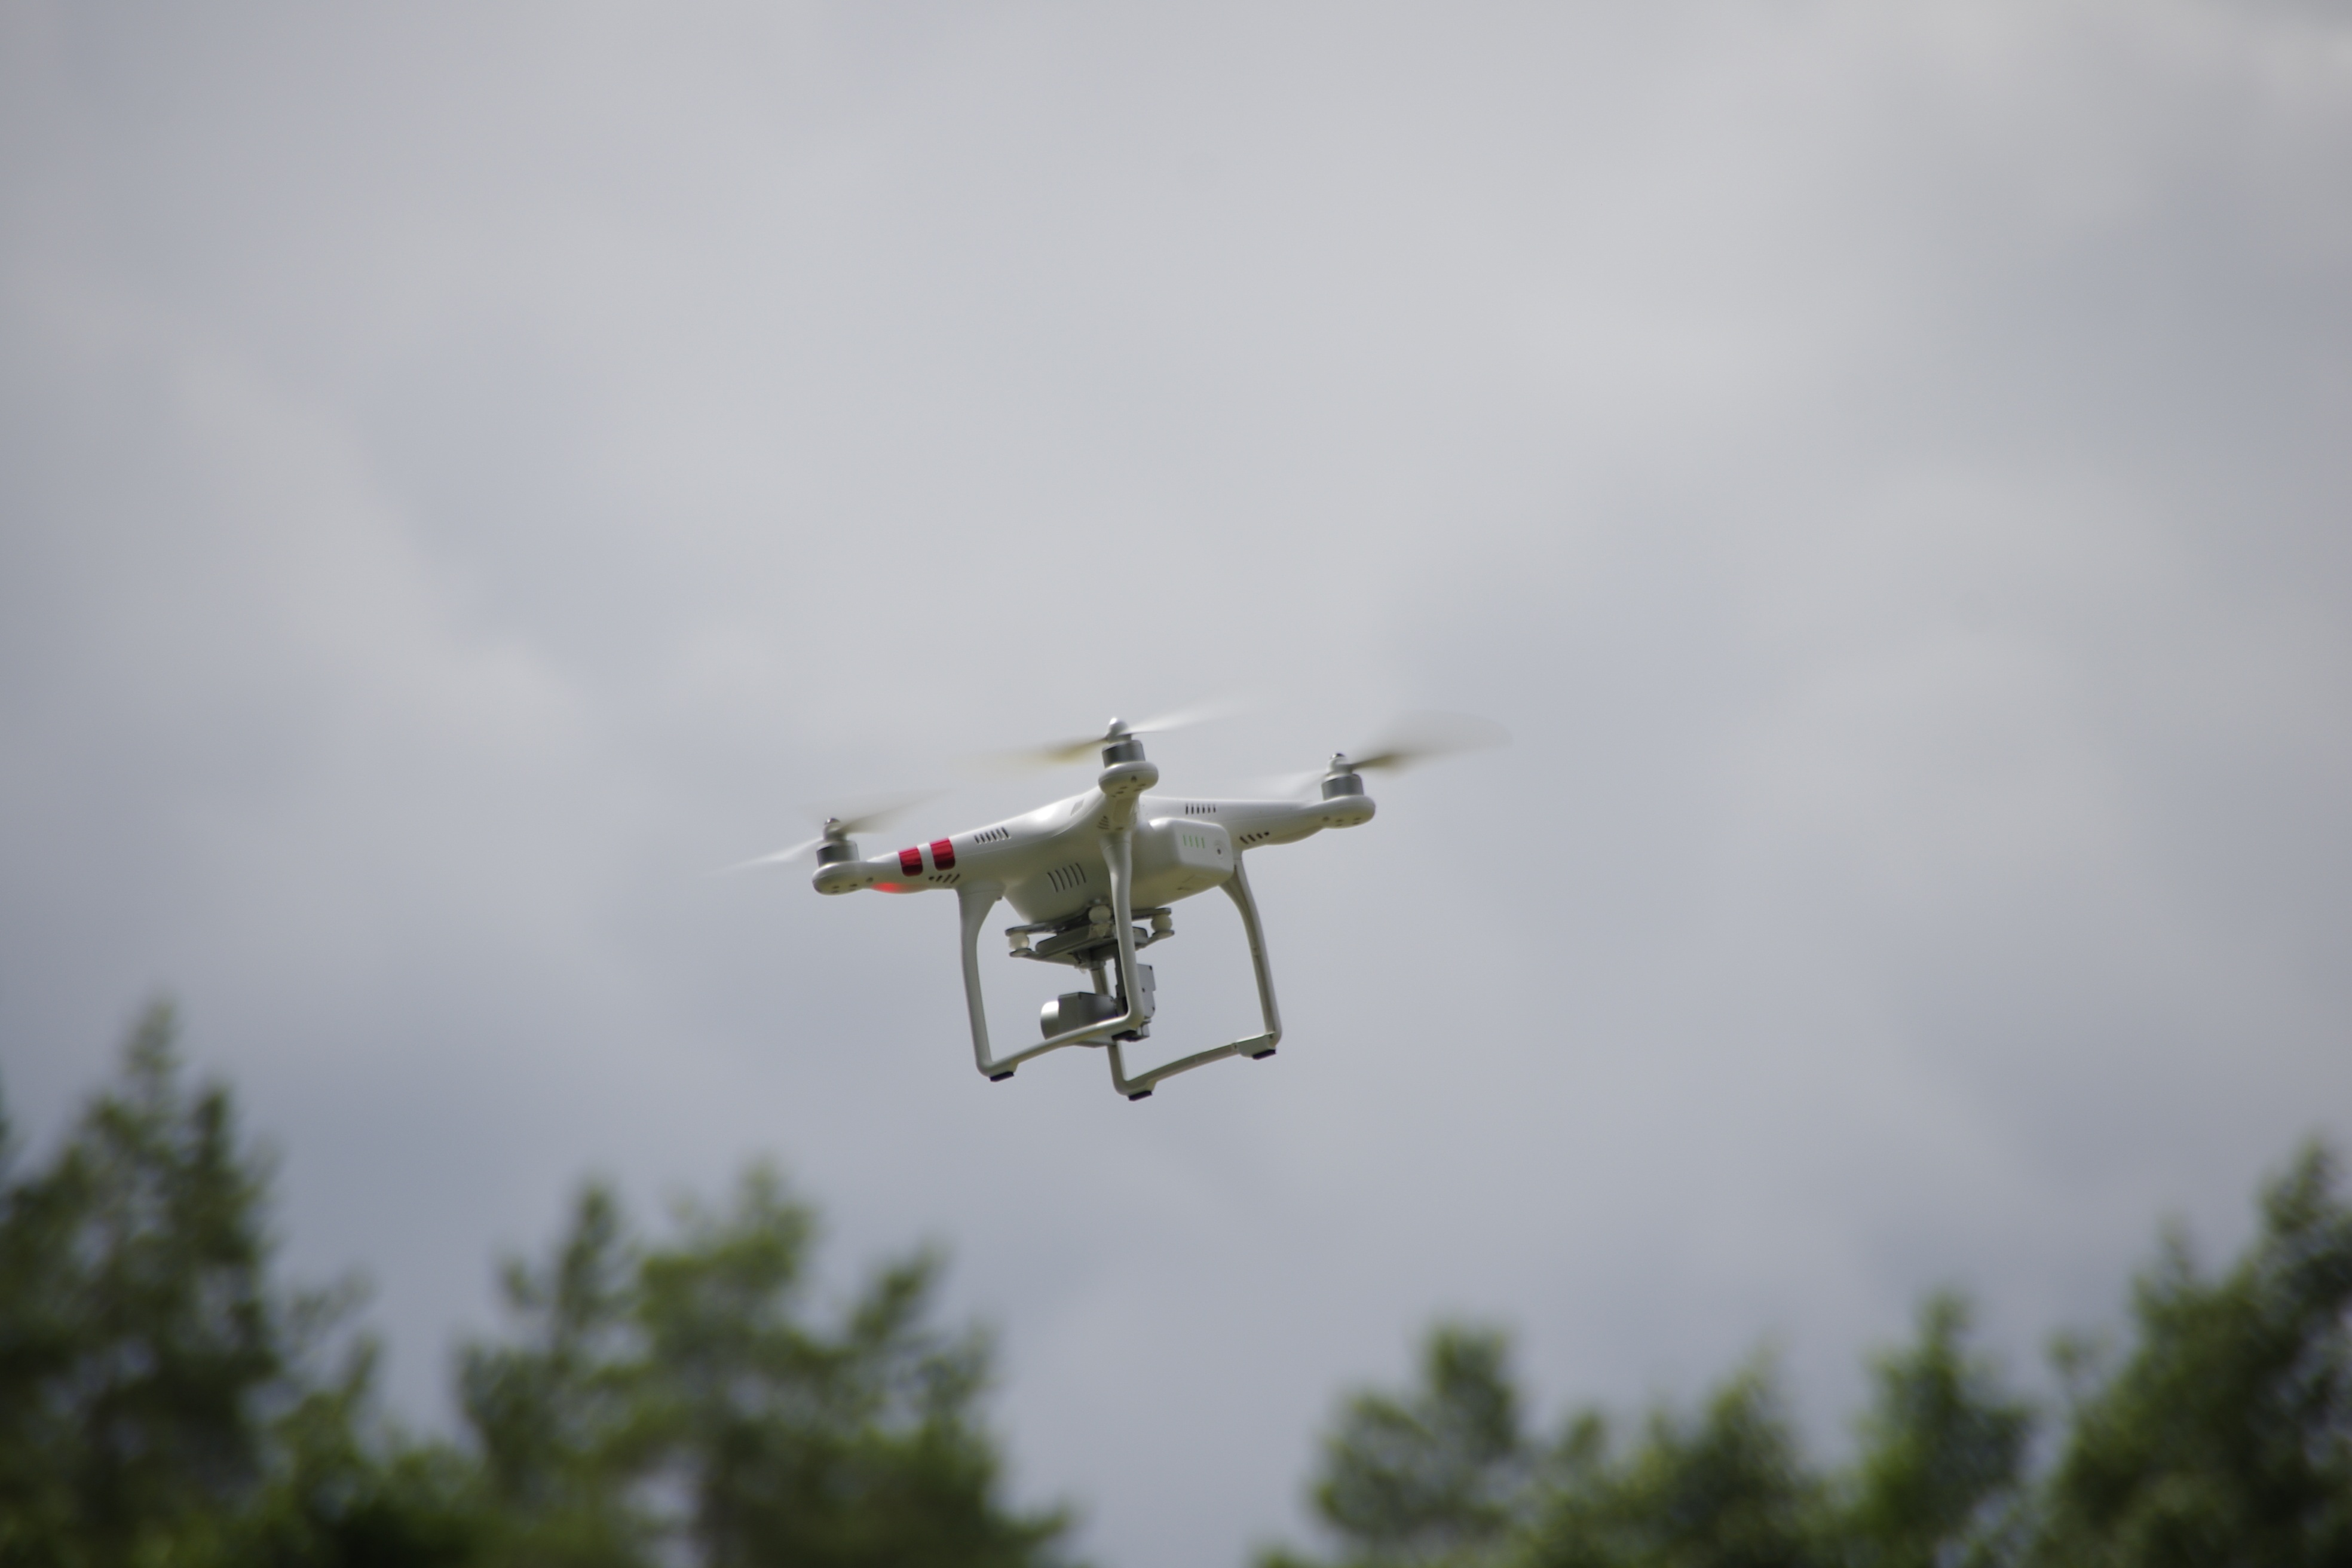
wing, technology, flying, airplane, aircraft, motion, vehicle, aviation, flight, helicopter, drone, rotorcraft, air show, air force, aerobatics, atmosphere of earth, aircraft engine